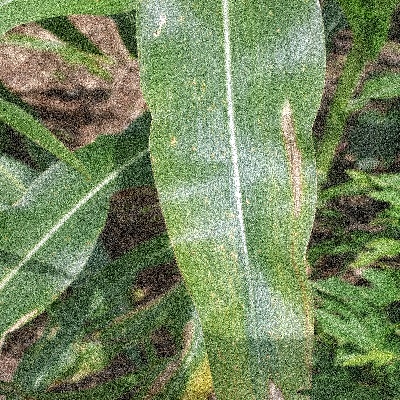
Label: Corn_(Maize)___Leaf_Spot